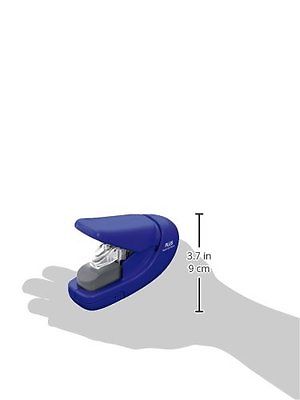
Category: stapler